Michael J. Daly

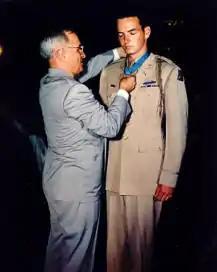
Truman presenting Captain Daly with the Medal of Honor in 1945

Daly was subsequently promoted to captain and, on August 23, 1945, was awarded the Medal of Honor. Although still recovering from his wounds, for which he would continue to receive treatment until mid-1946, he attended a ceremony at the White House where President Harry S. Truman formally presented him with the medal. Daly is the second known graduate of Georgetown Prep to receive the Medal of Honor.